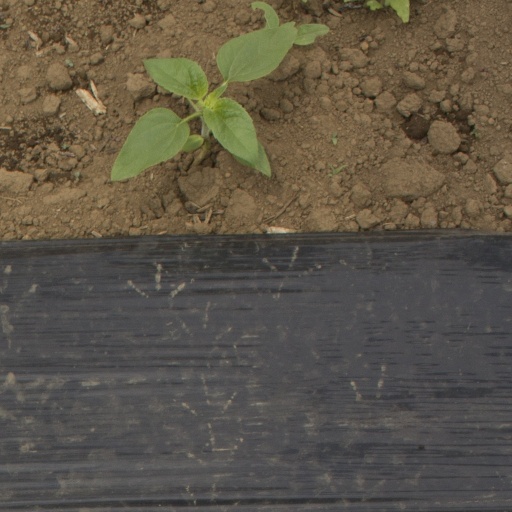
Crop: Jerusalem artichoke